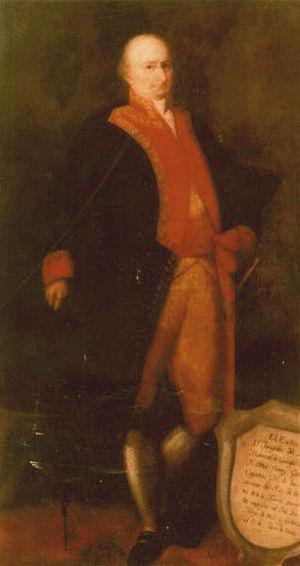
Capitainerie générale du Chili
La vice-royauté du Río de la Plata fut créée en 1776 sur ordre du roi Charles III d'Espagne, dans le but d'améliorer la défense des colonies espagnoles d'Amérique du Sud et de mieux protéger les grandes voies de communication qui drainaient les richesses de cette dernière depuis le Pérou jusqu'à l'océan Atlantique en direction de l'Espagne.